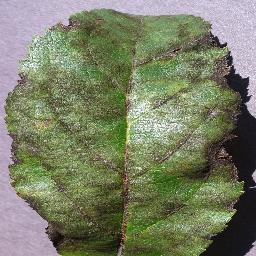
Label: Apple___Apple_scab